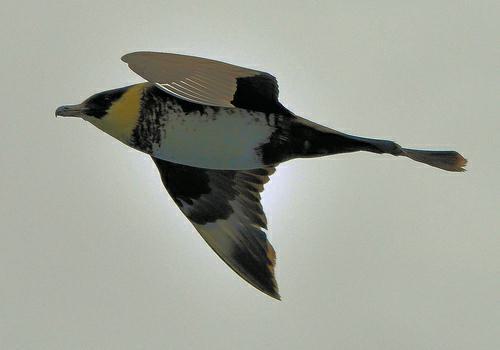
A photo of a pomarine jaeger